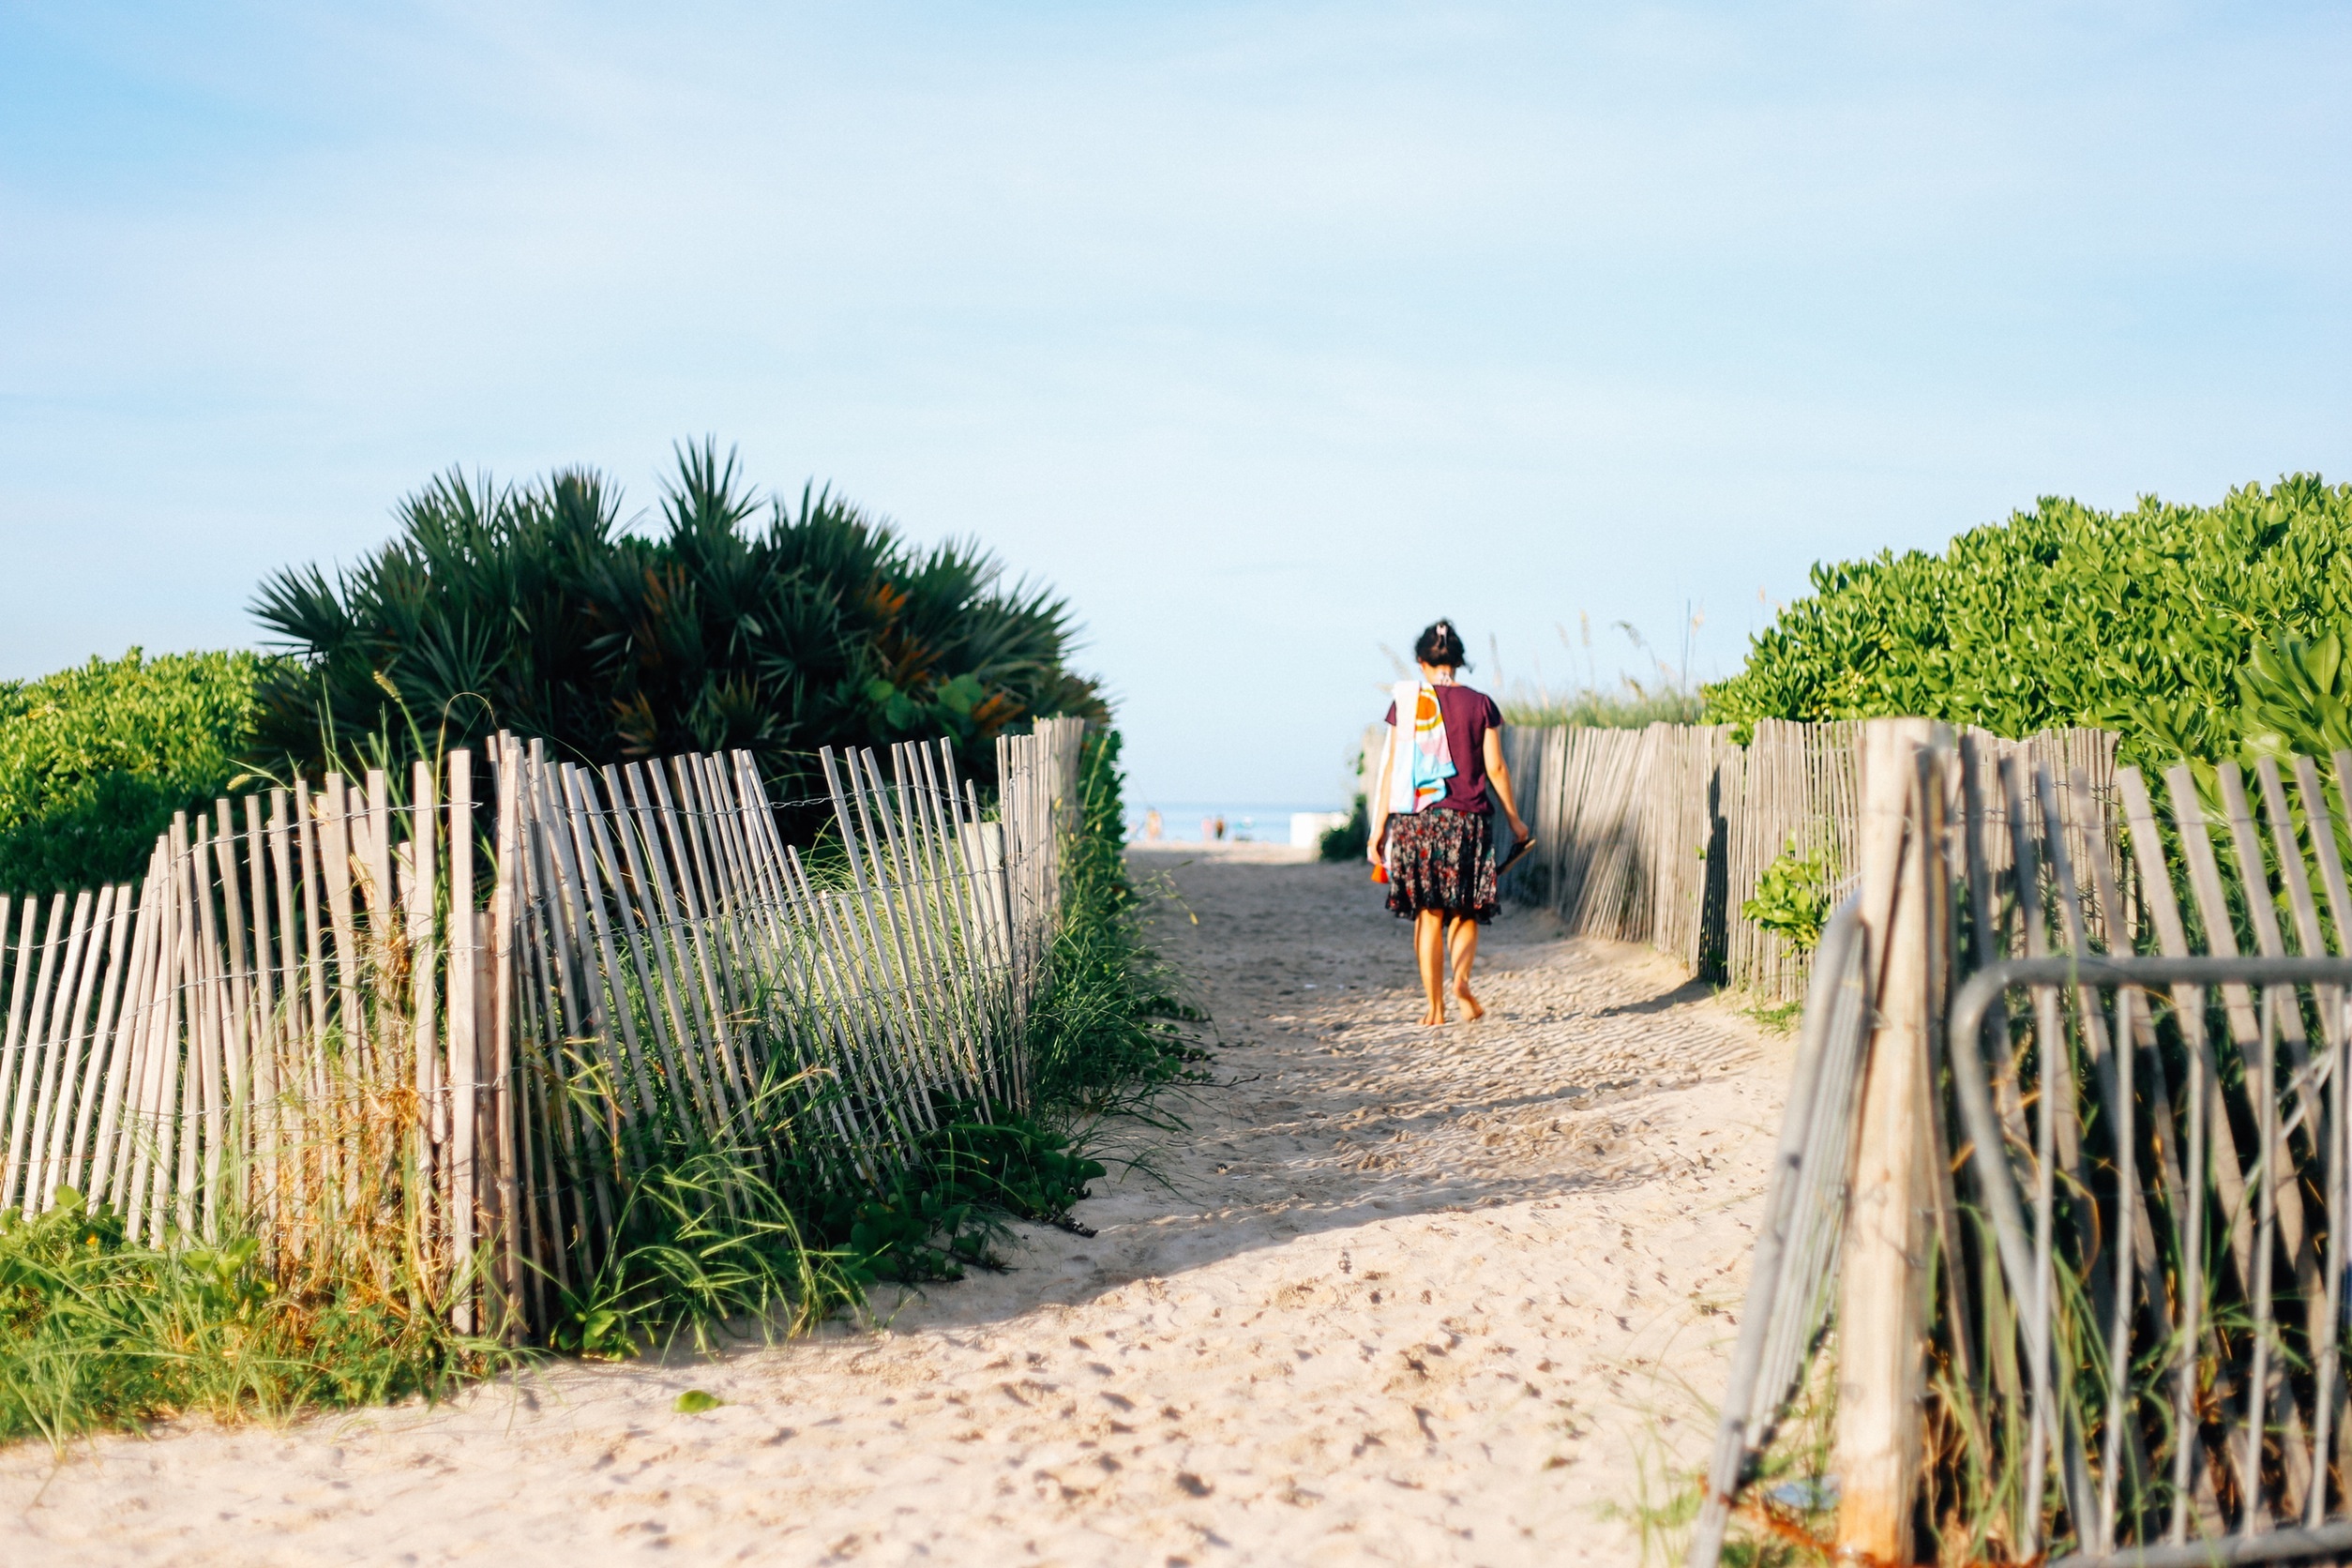
beach, nature, path, pathway, grass, sand, walking, person, trail, farm, summer, walk, environment, direction, fencing, agriculture, tourism, outdoors, sandy, footpath, rural area